Mixed brigade

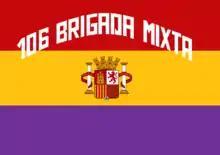
Standard of the 106 Mixed Brigade of the Popular Army of the Spanish Republic

Mixed brigade was a basic tactical military unit of the Republican army during the Spanish Civil War. It was initially designed as "pocket division", an innovative maneuverable combined-arms formation. Because of high saturation with specialized troops and services it would have resembled a division, but in terms of manpower it would have been much smaller and amount to some 3,700 men.